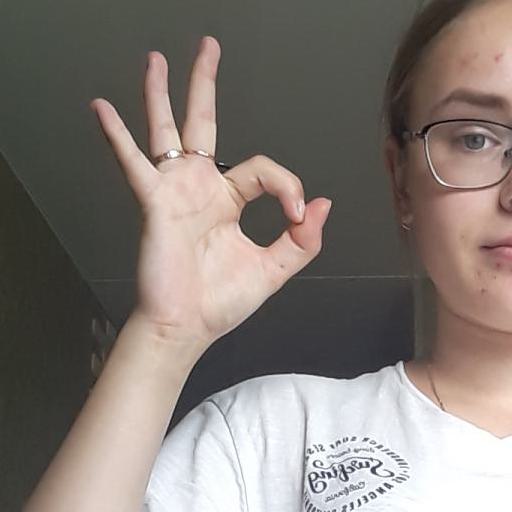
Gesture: ok